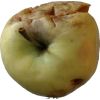
Label: Apple hit 1